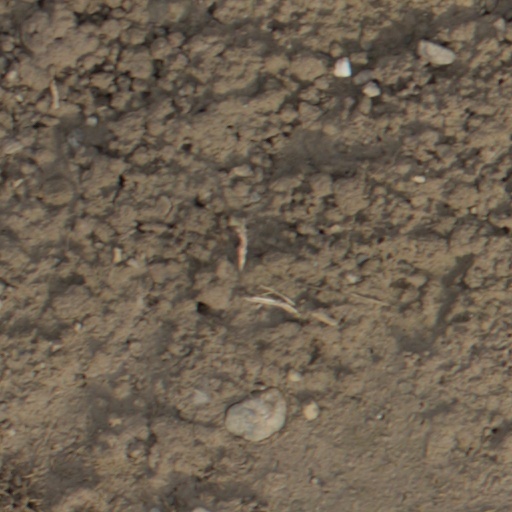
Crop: wheat